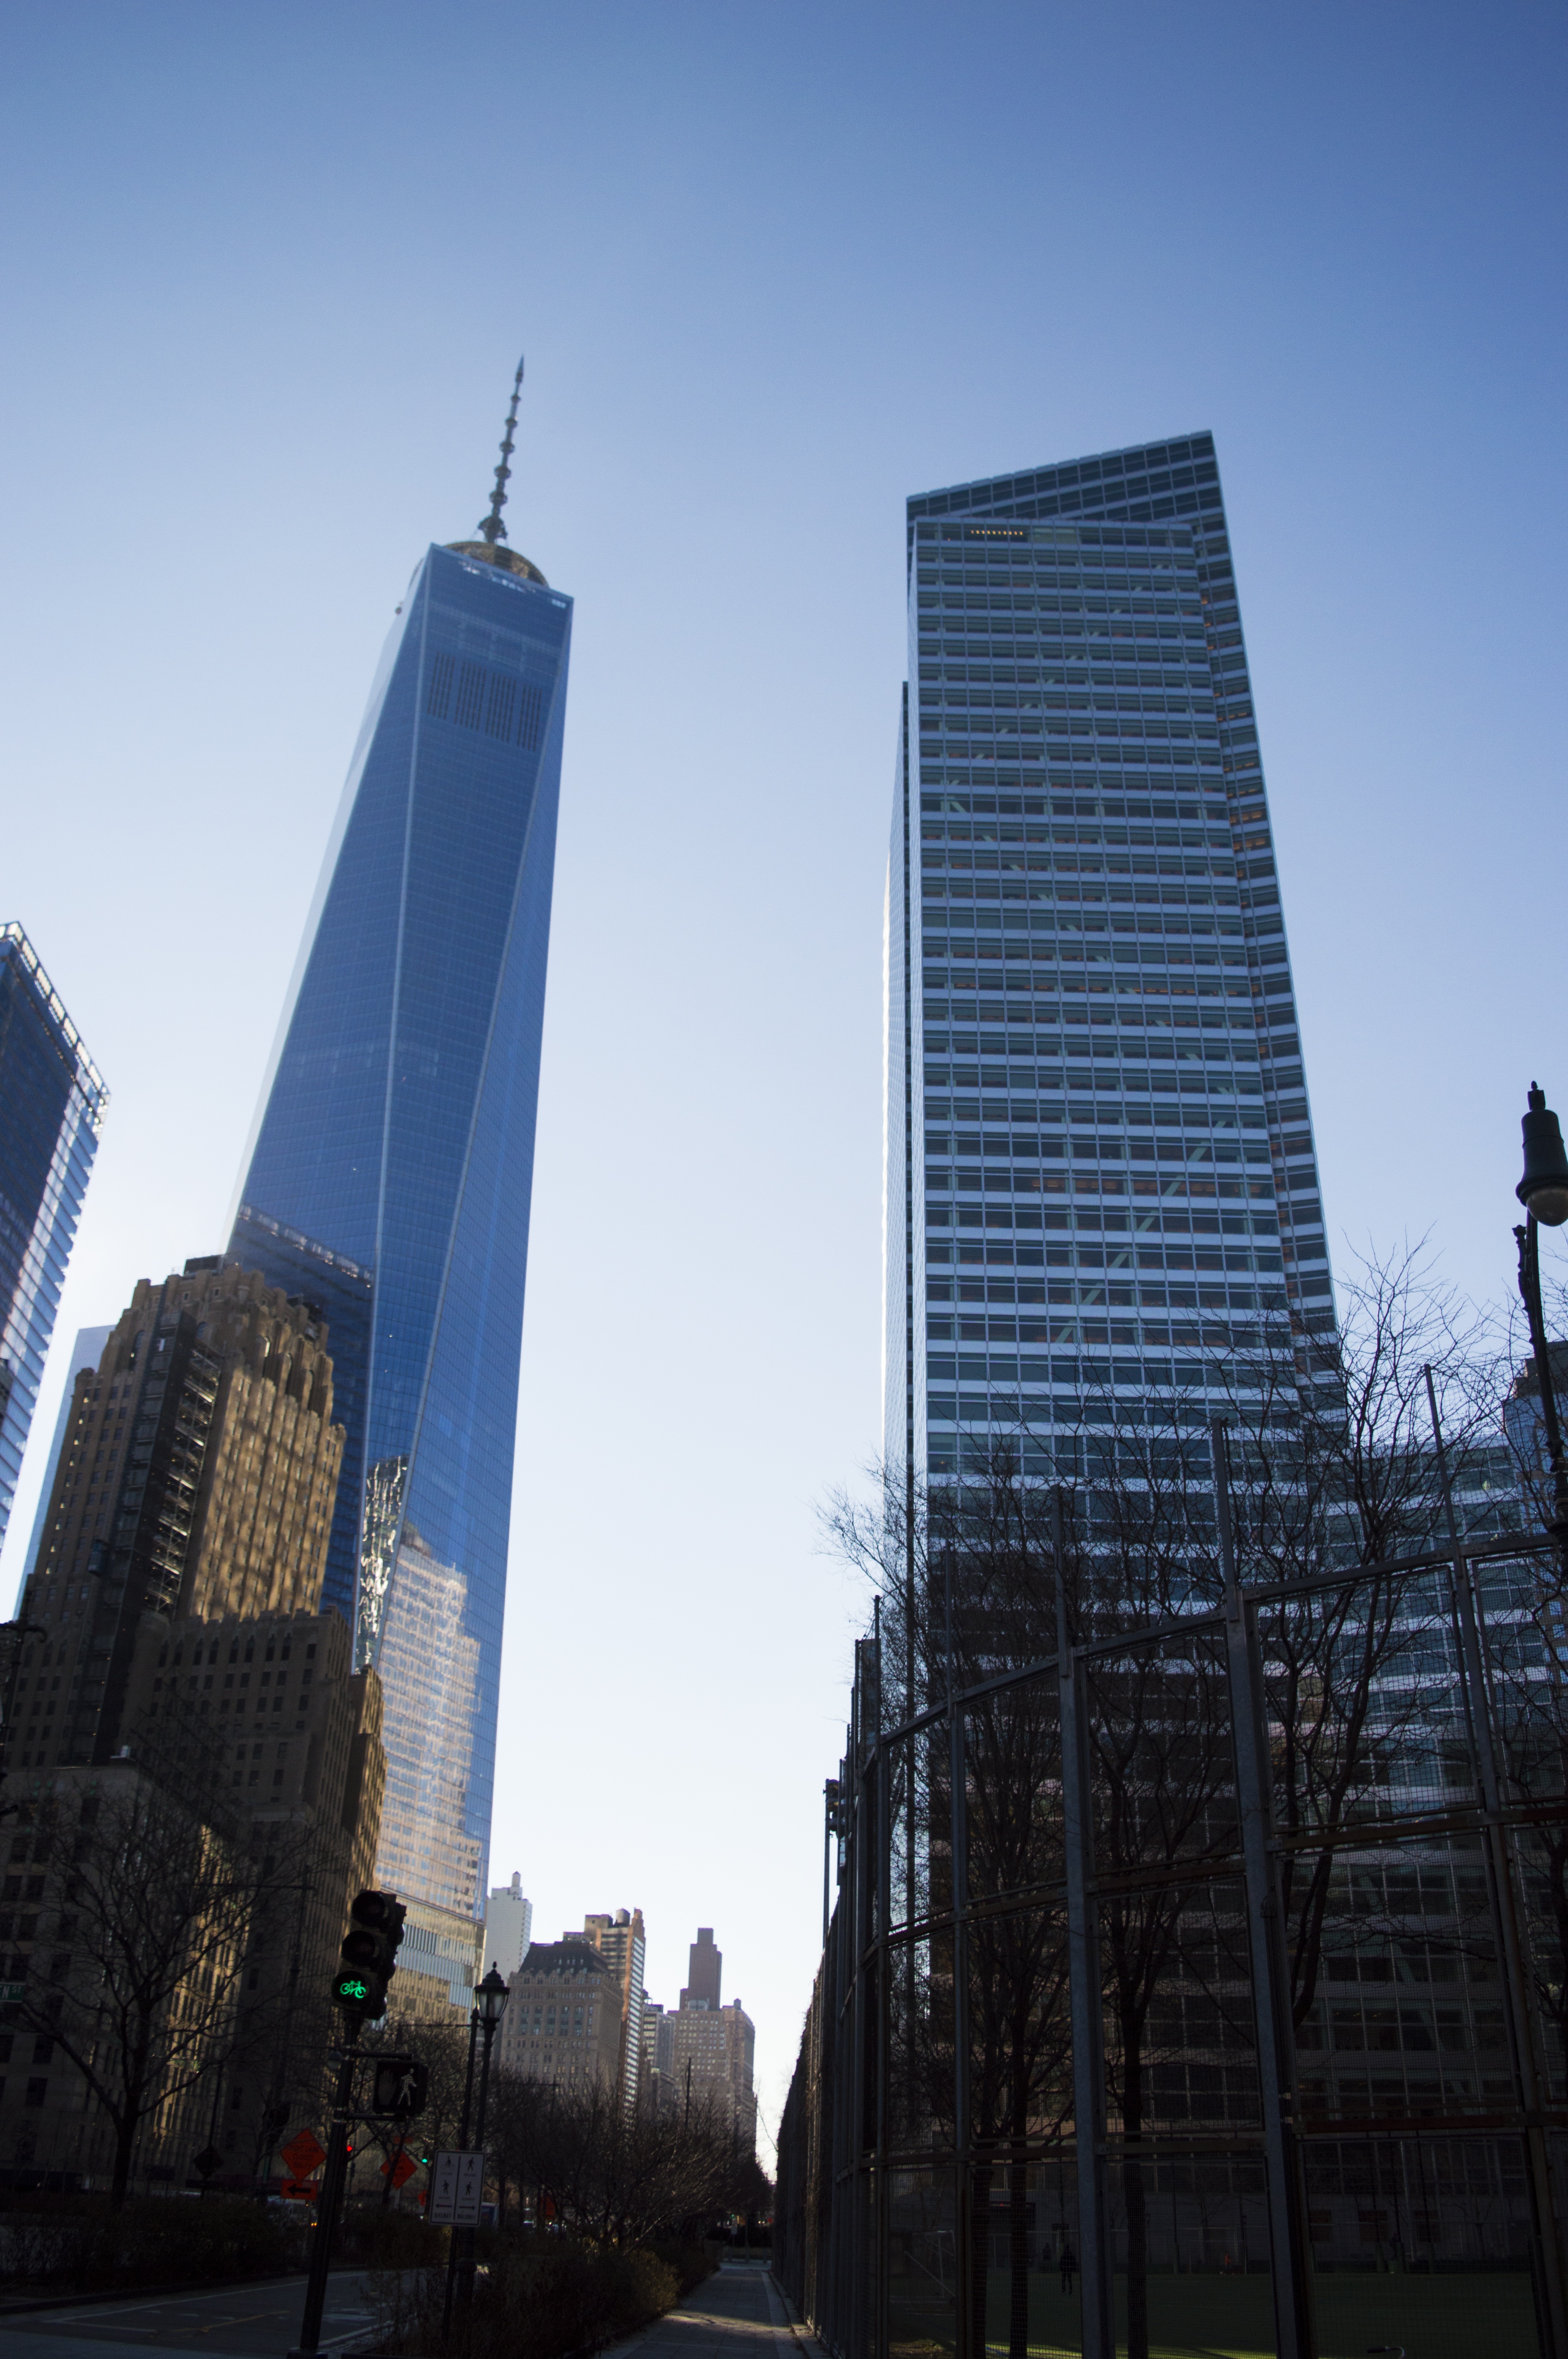
architecture, skyline, building, city, skyscraper, new york, cityscape, downtown, reflection, tower, symbol, usa, america, landmark, facade, blue, business, world trade center, tower block, international, american, design, spire, commerce, economy, metropolis, global, finance, exchange, economic, urban area, human settlement, metropolitan area